Boulevard Oaks, Houston

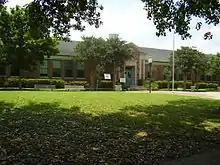
Poe Elementary School

The neighborhood is zoned to Houston Independent School District (HISD) schools. Poe Elementary School is located in the Chevy Chase subdivision in Boulevard Oaks. Zoned schools include Poe Elementary School, Lanier Middle School (in the Montrose neighborhood), and Lamar High School (in the Upper Kirby neighborhood).